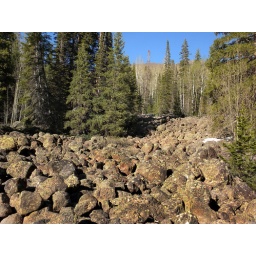
Lava rocks encrusted with green and yellow lichen -- Near Mount Terrill in Utah.